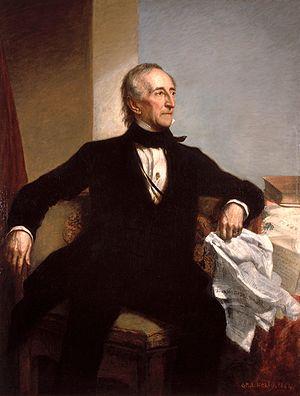
John Tyler, né le 29 mars 1790 dans le comté de Charles City et mort le 18 janvier 1862 à Richmond, est un homme d'État, militaire et avocat américain, 10ᵉ président des États-Unis et 10ᵉ vice-président des États-Unis.